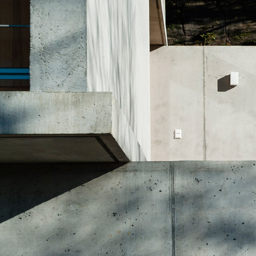
industry on a slope by person